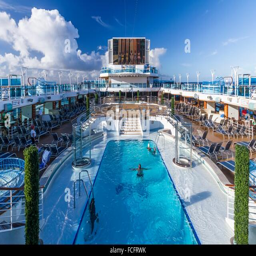
a view of the pool deck on the cruise ship